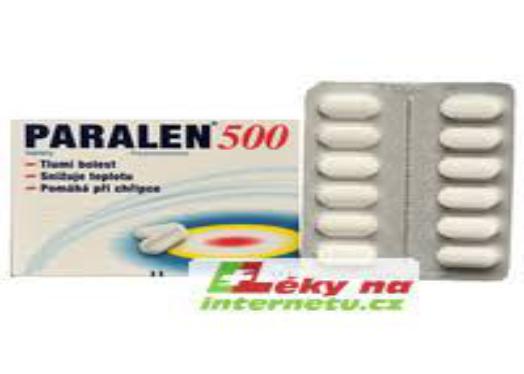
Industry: Medical